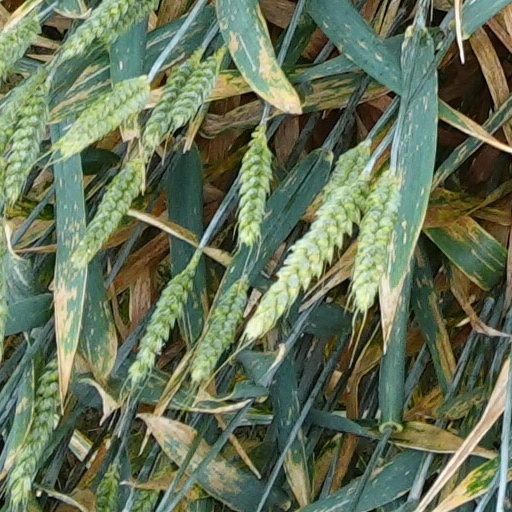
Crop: wheat